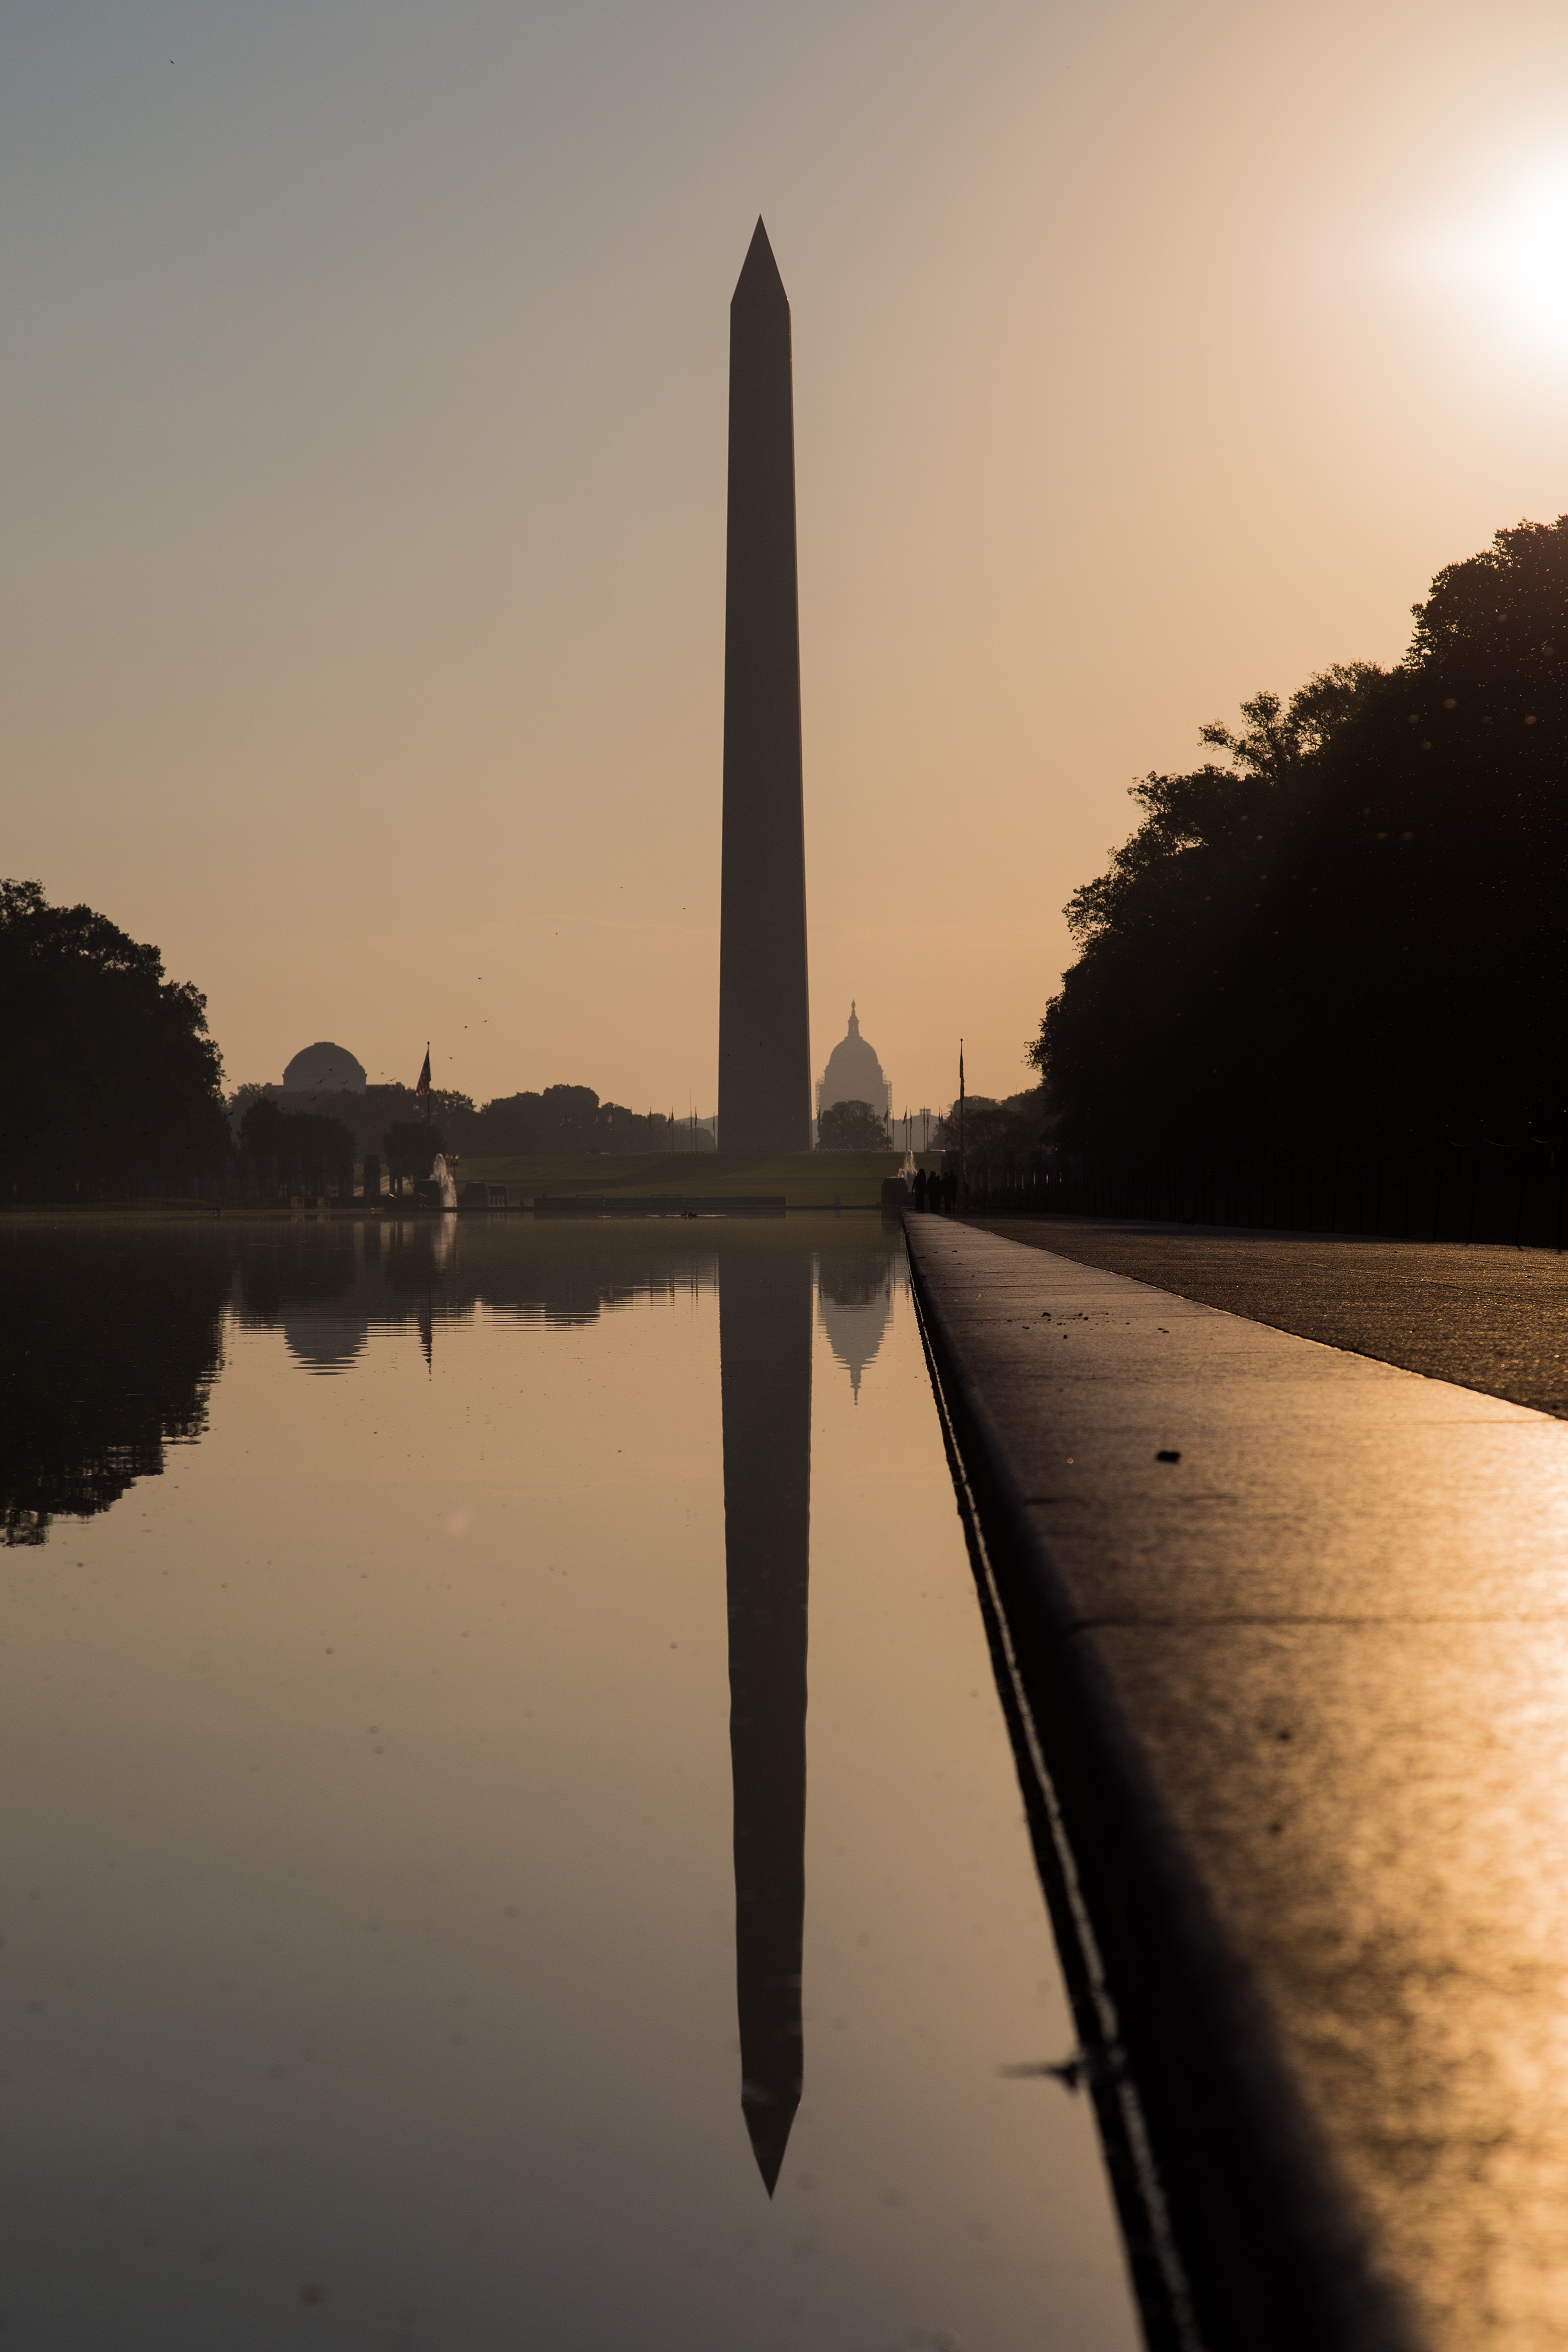
sea, light, sun, sunrise, sunset, night, sunlight, morning, dawn, dusk, evening, reflection, washington monument, shape, washington dc, reflecting pool, atmospheric phenomenon, washington capitol, washington dc skyline